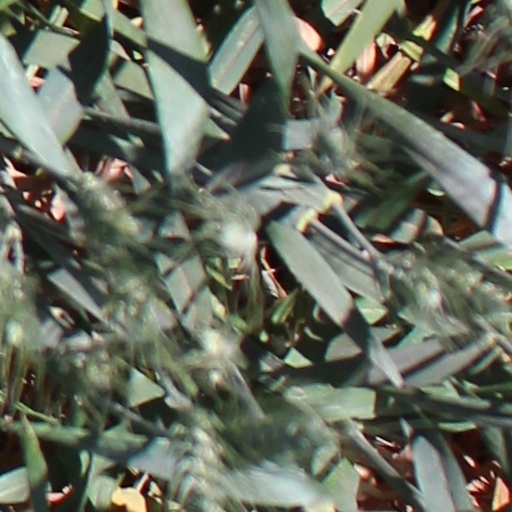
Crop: wheat